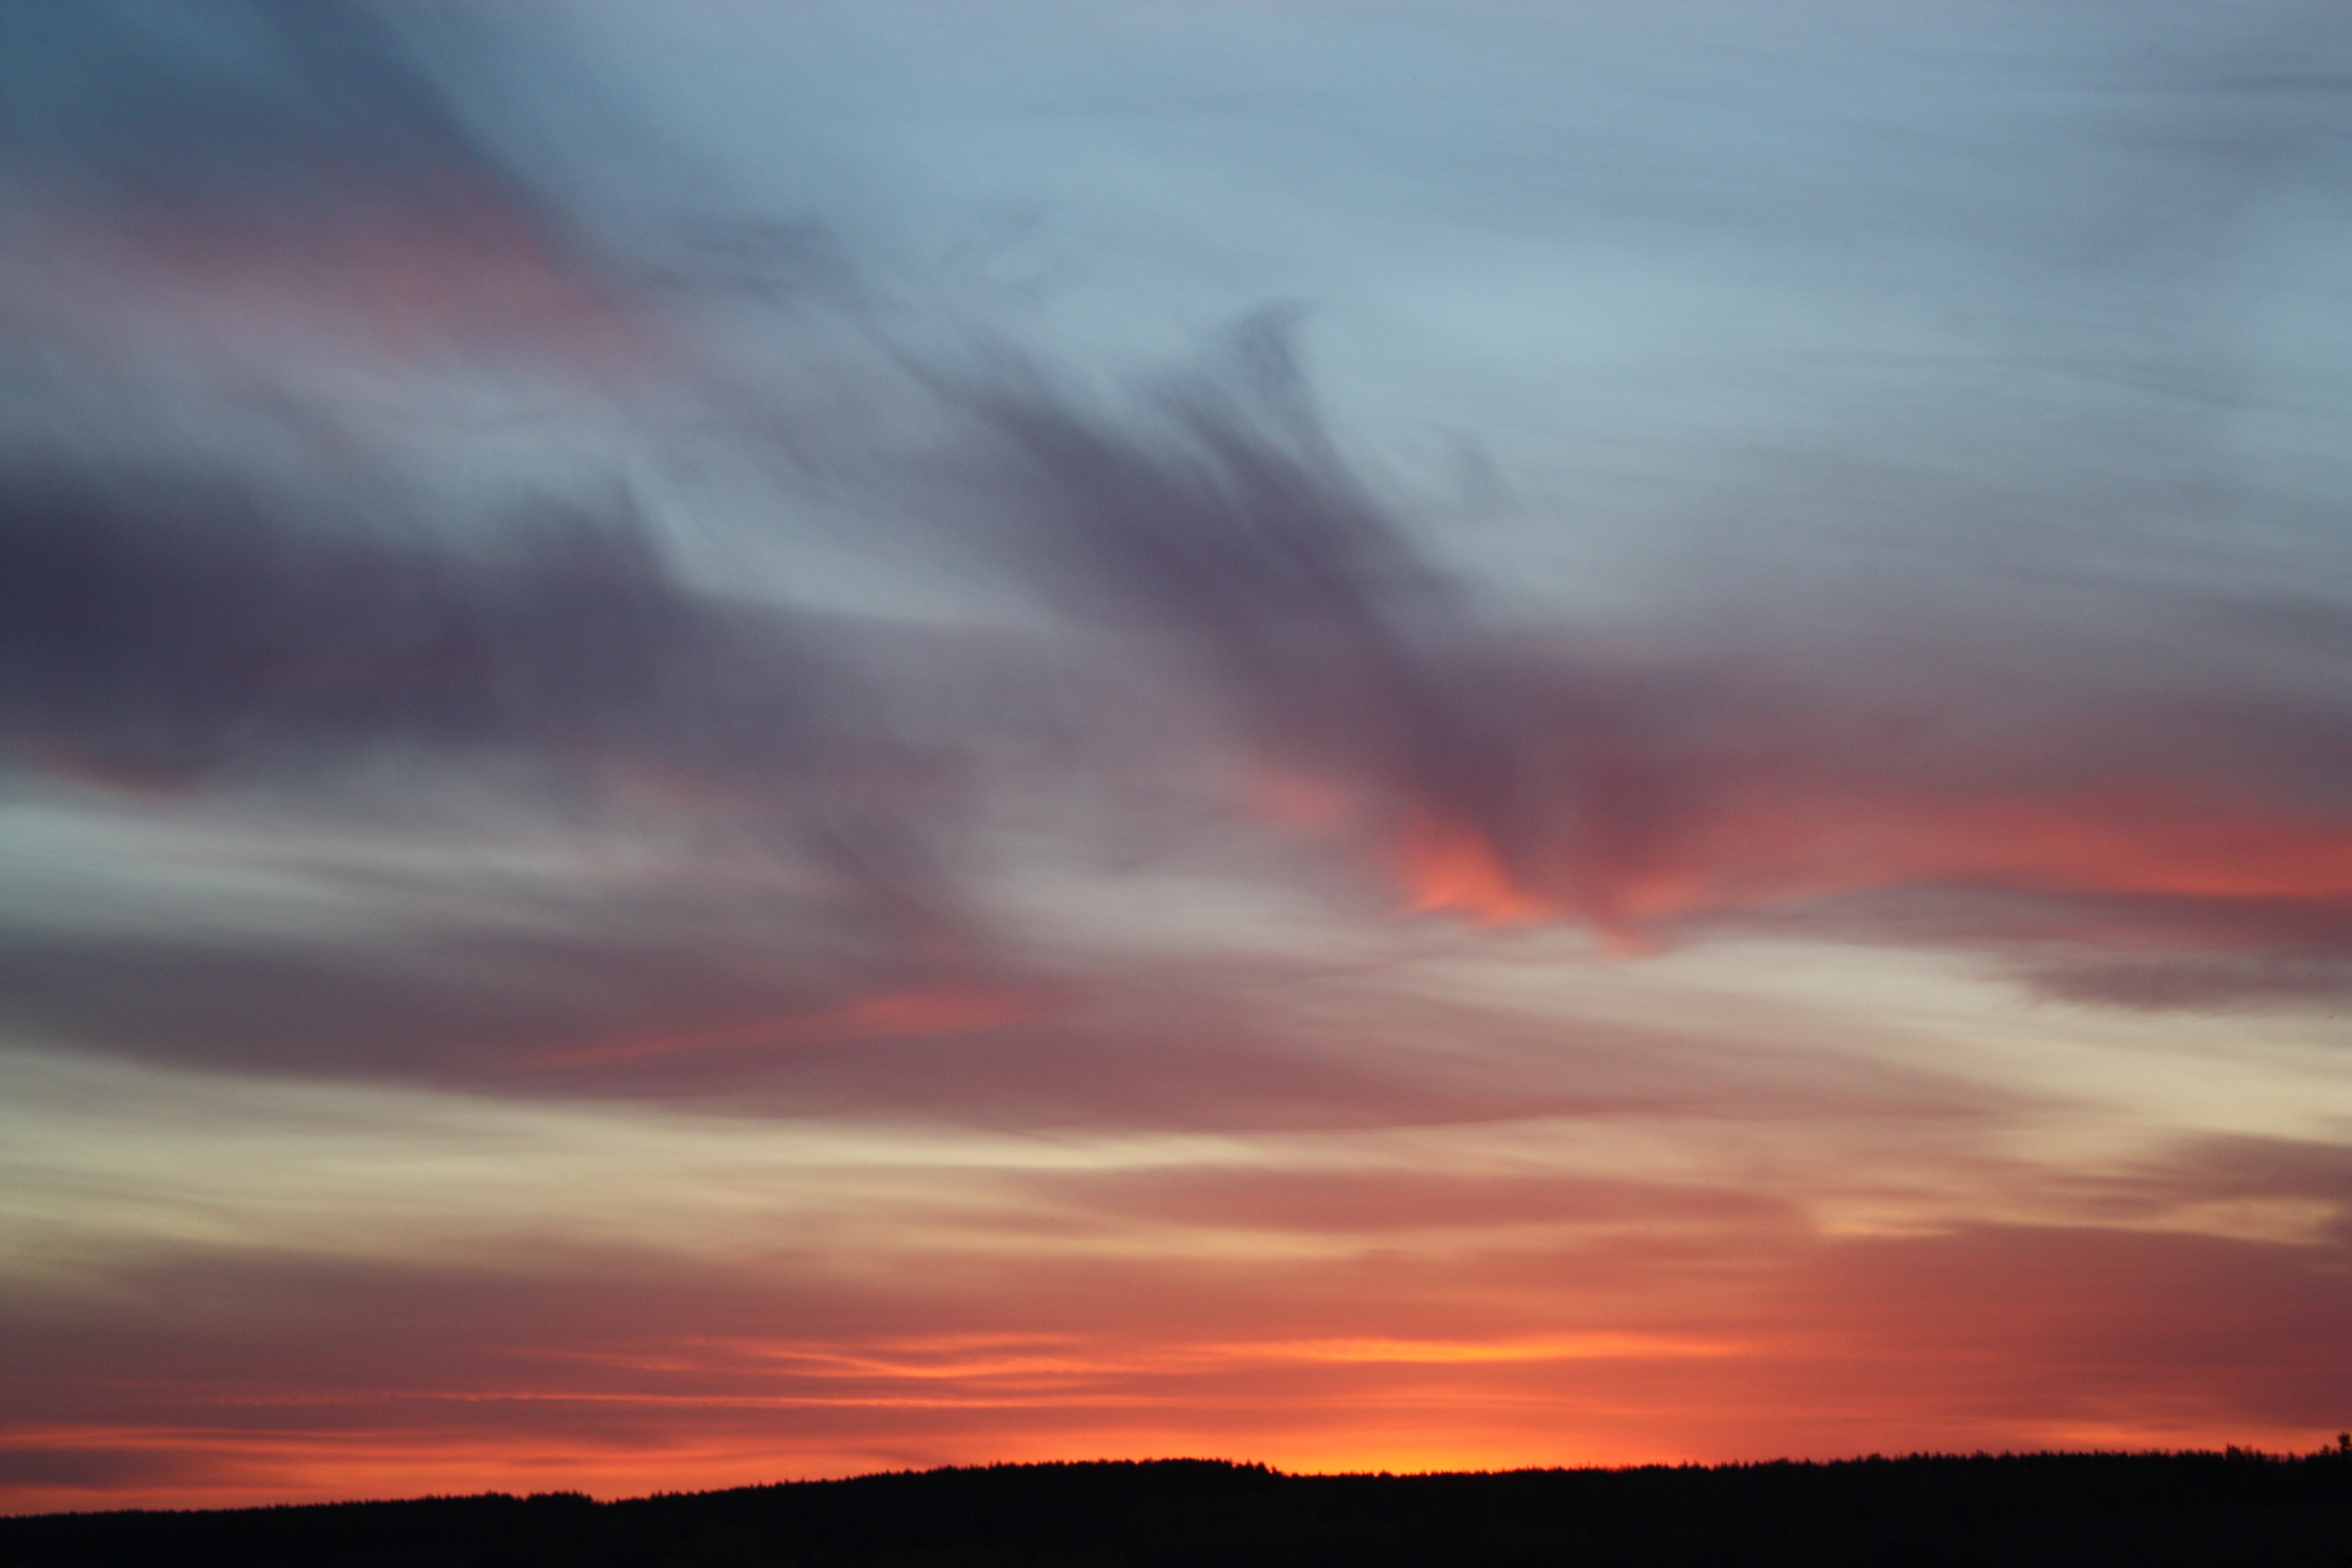
sea, nature, horizon, cloud, sky, sunrise, sunset, morning, dawn, atmosphere, dusk, evening, twilight, spring, clouds, afterglow, meteorological phenomenon, red sky at morning